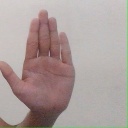
अक्षर: ध